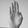
ASL letter: B